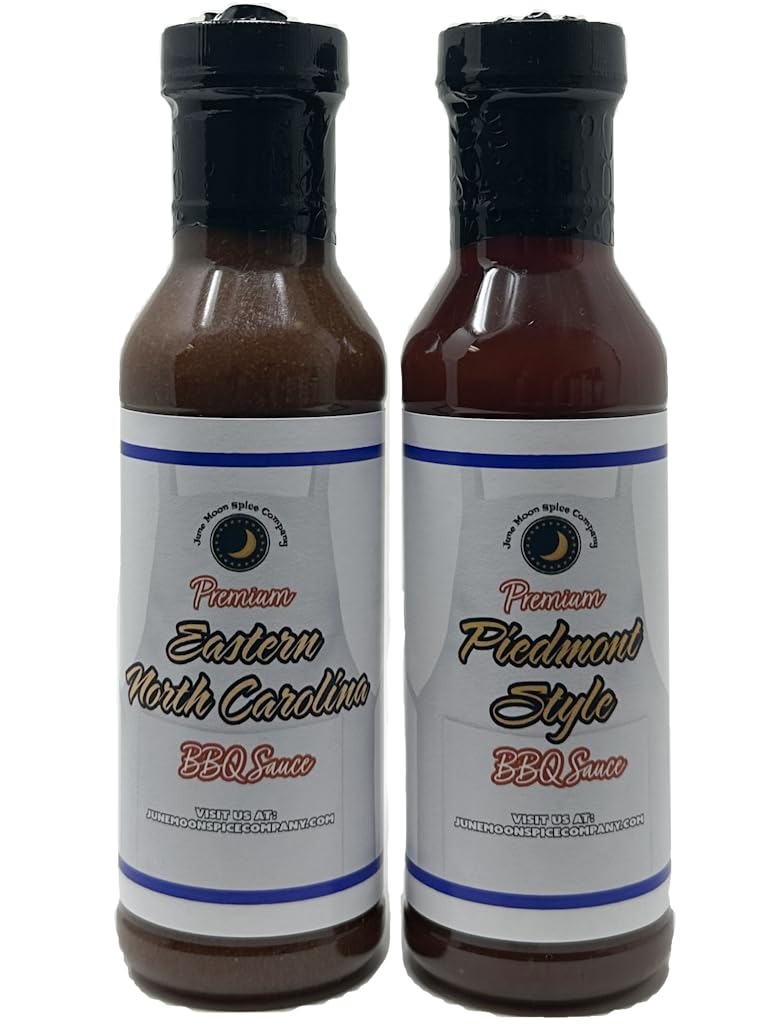
Item Name: BBQ Sauce | Variety 2 Pack | Vinegar Based BBQ Sauces | Lexington-Piedmont Style Dipping Sauce | Eastern North Carolina BBQ Sauce | 12 Fluid Ounce Bottles with Flavor Lock Caps | Crafted in Small Batches | Premium | Authentic BBQ Sauce Variety 2-Pack – Vinegar-Based Sauces for Every BBQ Lover!
Bullet Point 1: Introducing our BBQ Sauce Variety 2-Pack, featuring two authentic sauces that capture the diverse flavors of North Carolina barbecue. From the tangy vinegar-based Eastern North Carolina BBQ Sauce to the rich and smoky Piedmont Style Dipping Sauce, this pack offers a delicious journey through the heart of barbecue country.
Bullet Point 2: 🔥 Eastern North Carolina BBQ Sauce: Experience the bold and tangy flavors of Eastern North Carolina barbecue with our signature BBQ sauce. Made with a base of tangy vinegar, spicy red pepper flakes, and a touch of sweetness, this sauce adds a zesty kick to any grilled or smoked meat. It's the perfect companion for pulled pork, ribs, and chicken, and a must-have for barbecue enthusiasts.
Bullet Point 3: 🍖 Piedmont Style Dipping Sauce: Dive into the rich and smoky flavors of Piedmont-style barbecue with our Piedmont Style Dipping Sauce. Made with a blend of ketchup, vinegar, and spices, this sauce is a perfect balance of sweet, tangy, and savory flavors. Use it as a dipping sauce for smoked meats, a marinade for grilled chicken, or a topping for burgers and sandwiches. It's a versatile sauce that will elevate any barbecue dish to new heights of deliciousness.
Bullet Point 4: 🍴 Perfect for Every Occasion: Whether you're hosting a backyard barbecue, tailgating with friends, or simply enjoying a family meal, our BBQ Sauce Variety 2-Pack is the perfect choice. With its authentic flavors and versatile usage, it's sure to please barbecue lovers of all tastes and preferences.
Bullet Point 5: 👨‍🍳 Easy to Use: Simply brush our sauces onto your favorite meats during the last few minutes of cooking or use them as a dipping sauce or marinade. Their bold flavors and perfect consistency make them ideal for adding a delicious finishing touch to any barbecue dish.
Bullet Point 6: Treat yourself to the authentic flavors of North Carolina barbecue with our BBQ Sauce Variety 2-Pack. From tangy vinegar to rich and smoky, these sauces are sure to satisfy your barbecue cravings and take your grilling game to the next level. 🔥🍖🍴
Bullet Point 7: TASTE the PREMIUM difference!
Bullet Point 8: PERFECT for finishing ANYTHING GRILLED! It also makes a great MARINADE or DIPPING SAUCE!
Bullet Point 9: A double FRESHNESS seal is applied to FRESH ingredients immediately after blending to lock in maximum flavor and zest.
Bullet Point 10: Buy today and enjoy! Sturdy 12 fluid ounce BPA free bottles come with reusable screw flavor lock tops.
Product Description: Introducing our BBQ Sauce Variety 2-Pack, featuring two authentic sauces that capture the diverse flavors of North Carolina barbecue. From the tangy vinegar-based Eastern North Carolina BBQ Sauce to the rich and smoky Piedmont Style Dipping Sauce, this pack offers a delicious journey through the heart of barbecue country.
Value: 24.0
Unit: Fl Oz

Price: 18.88